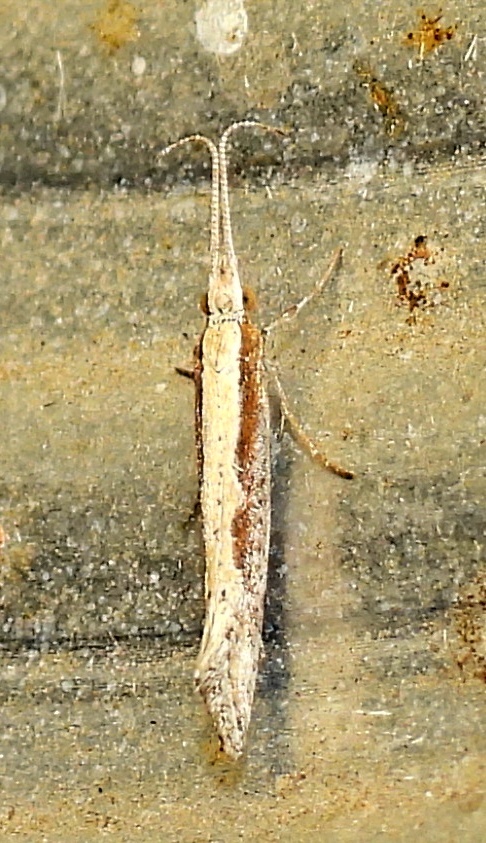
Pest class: diamondback_moth